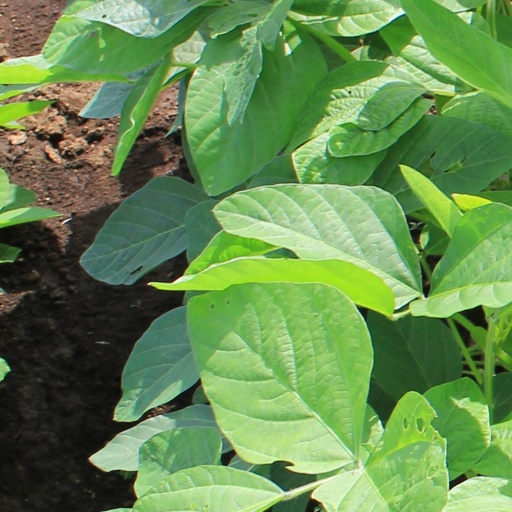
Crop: soybean